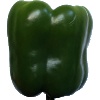
Label: green_pepper